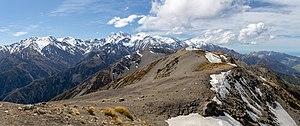
Marlborough est une région de la Nouvelle-Zélande située au coin nord-est de l'île du Sud. Elle est connue pour son climat sec, les paysages de Marlborough Sounds, et ses vignobles.